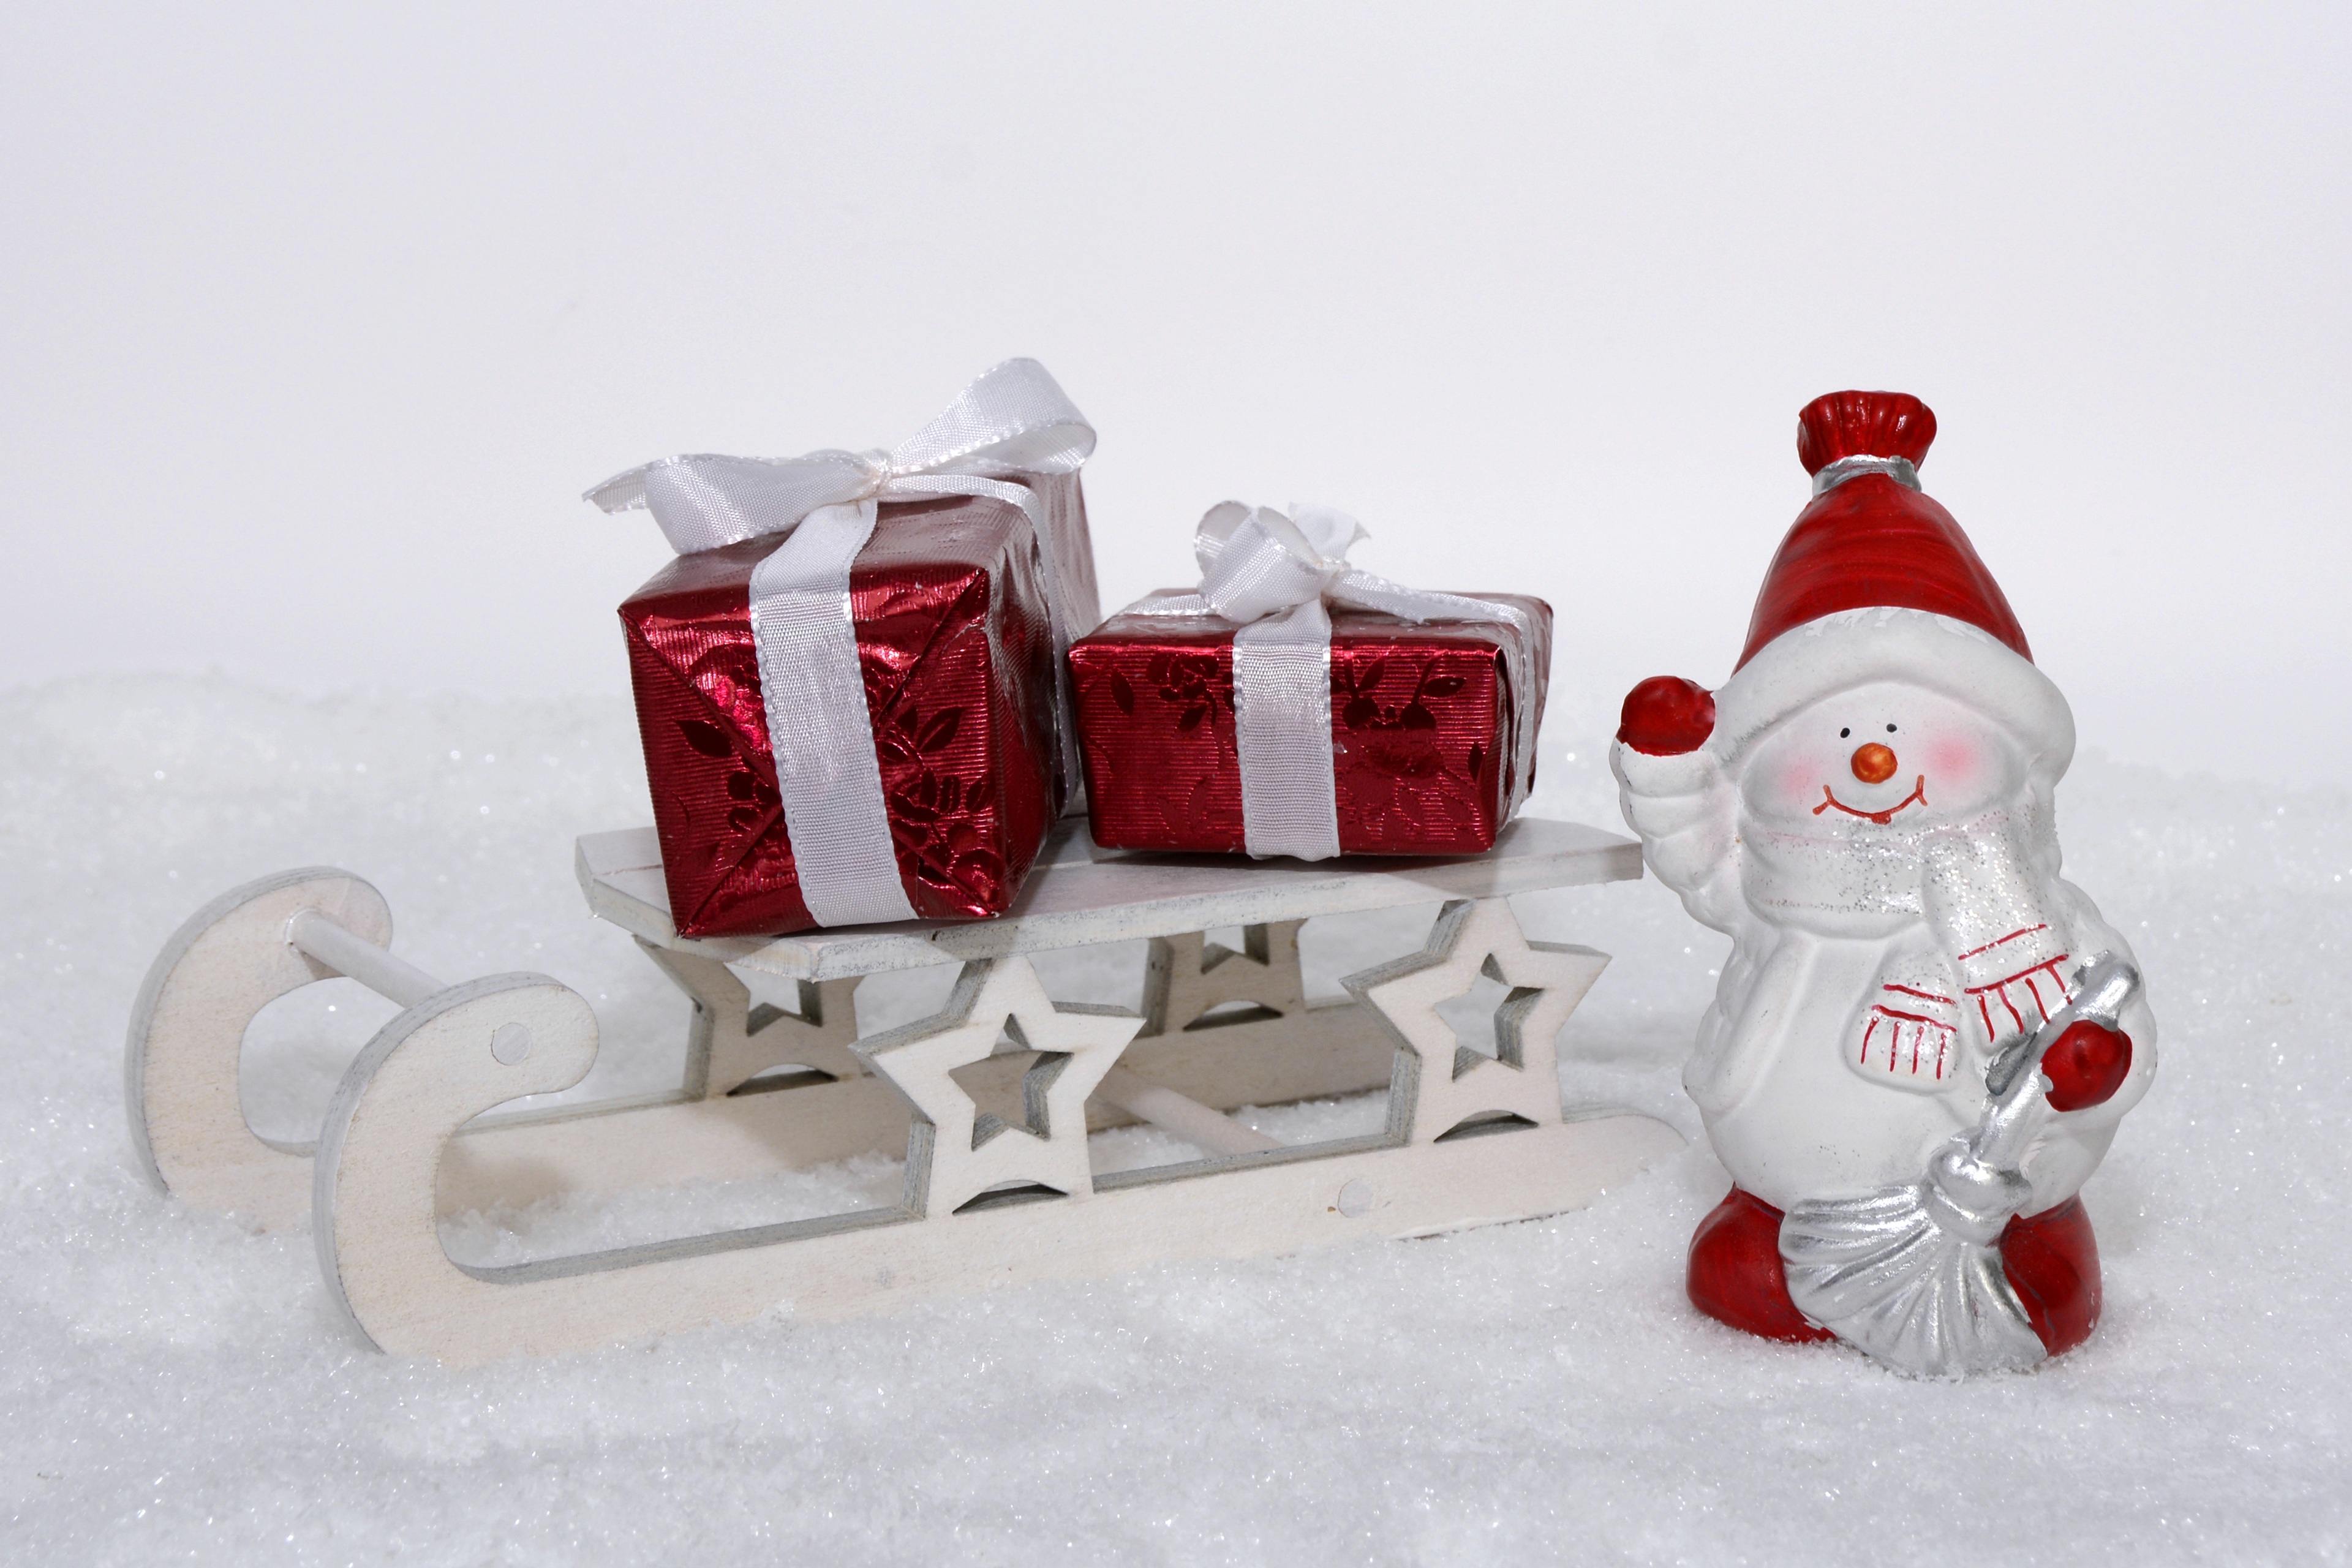
wood, white, red, christmas, deco, wrapping paper, advent, christmas decoration, gifts, christmas time, snowman, slide, greeting card, made, packed, santa claus, give away, surprise, christmas decorations, merry christmas, grinding, snow man, christmas images